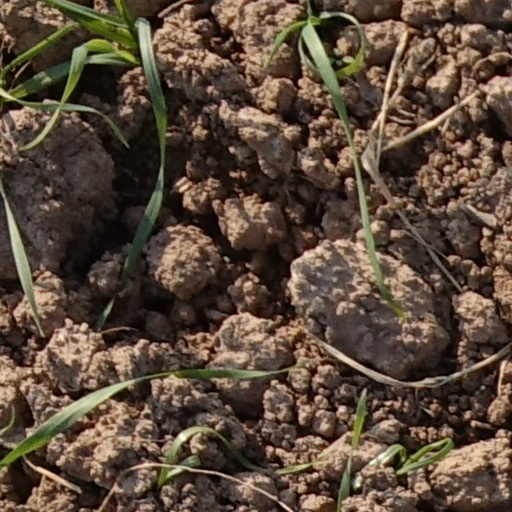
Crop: wheat